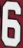
Number: 6